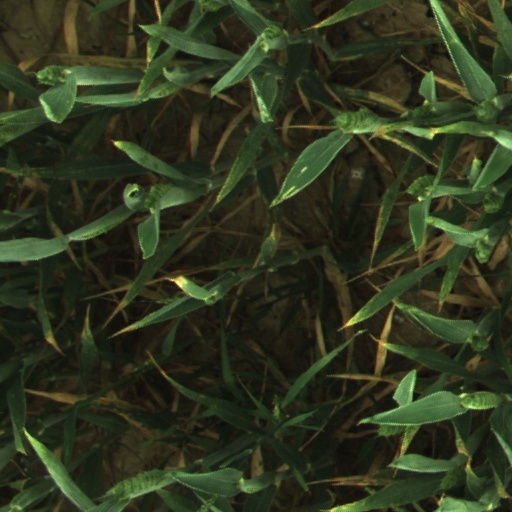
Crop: wheat